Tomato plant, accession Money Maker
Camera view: vertical (180 deg); turntable rotation: 270 degrees
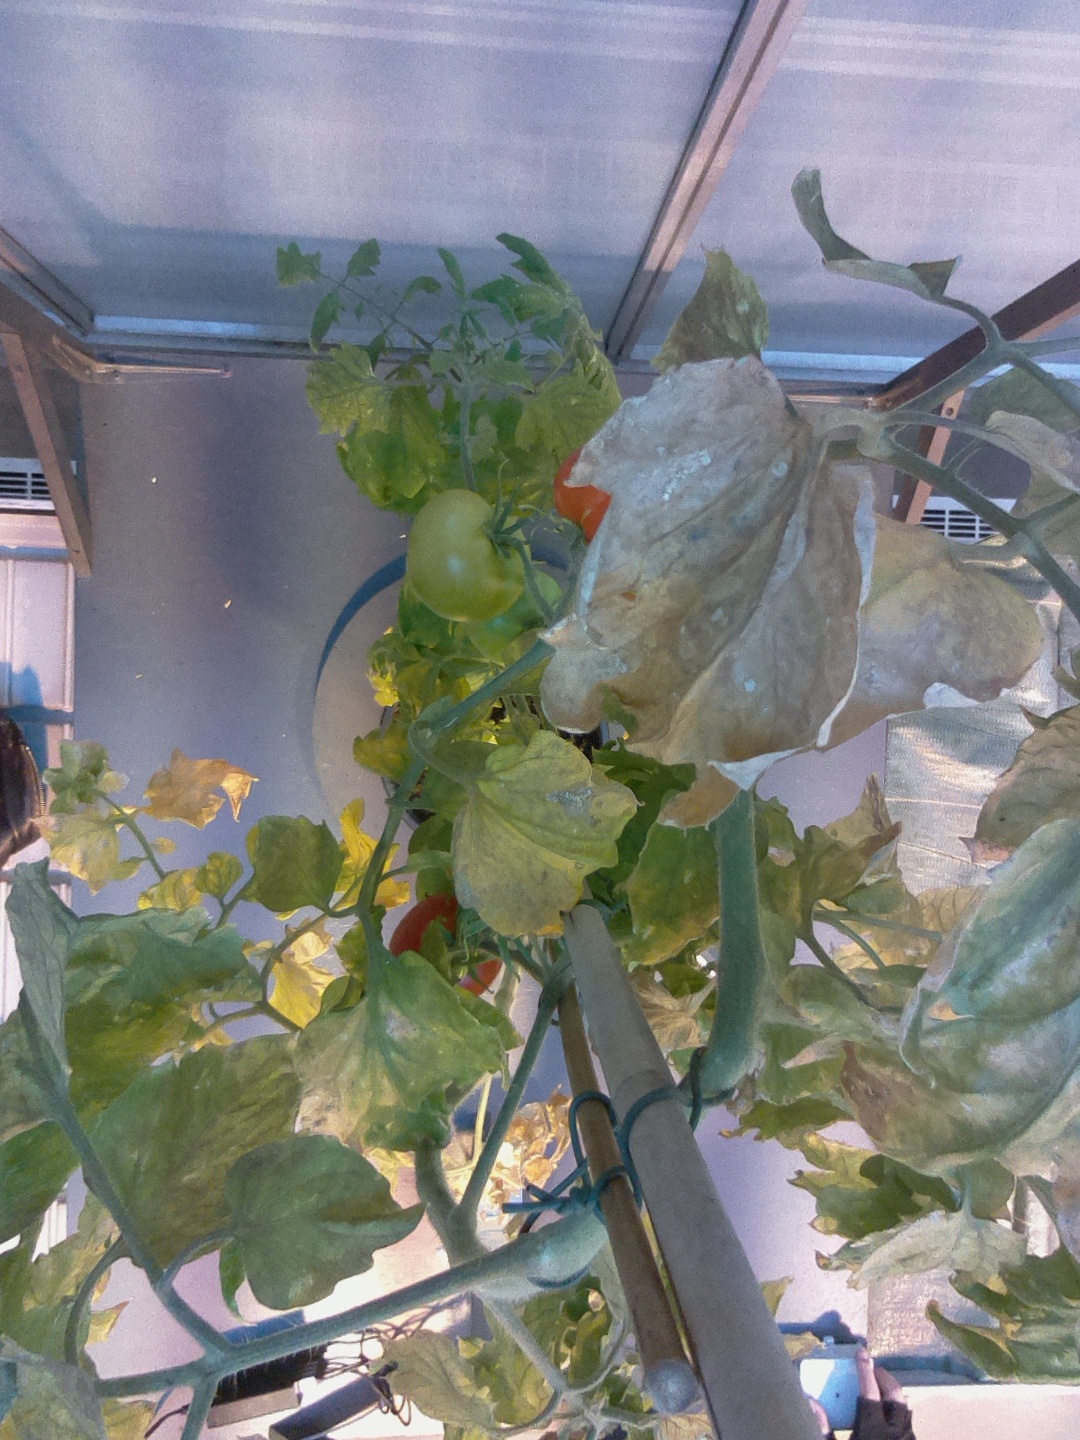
BBCH growth stage 84: 40%-50% of fruits show typical fully ripe color